Louis Favre (engineer)

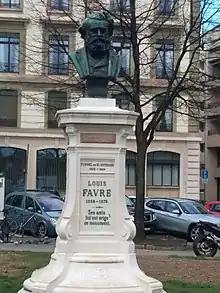
Louis Favre monument in Geneva

Favre was born 26 January 1826 in Chêne-Bourg, Switzerland (today within Geneva) to Claude and Péronne (née Chevalier). His father operated a small carpenter workshop where Favre also completed his apprenticeship. From March 1846 he also engaged in carpentry work in Neuilly-sur-Seine, Kingdom of France and self-taught himself to be an engineer.